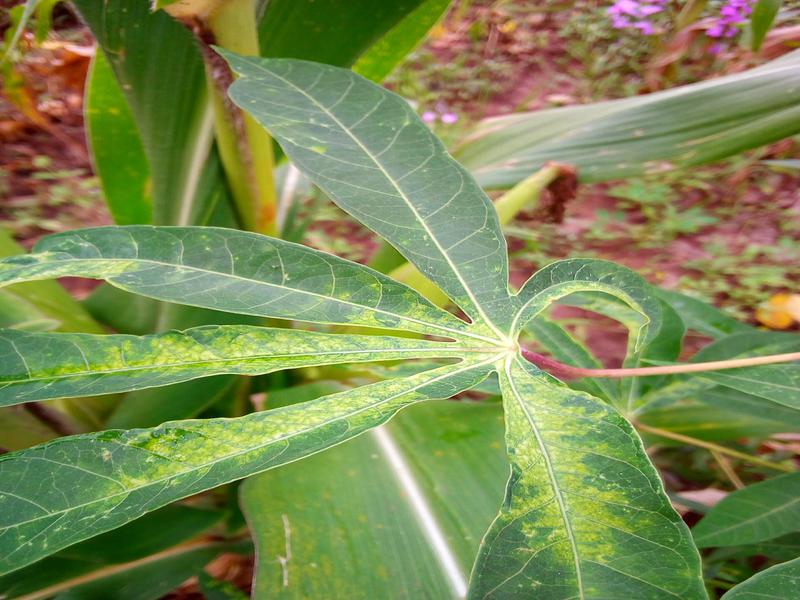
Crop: cassava
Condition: mosaic_disease